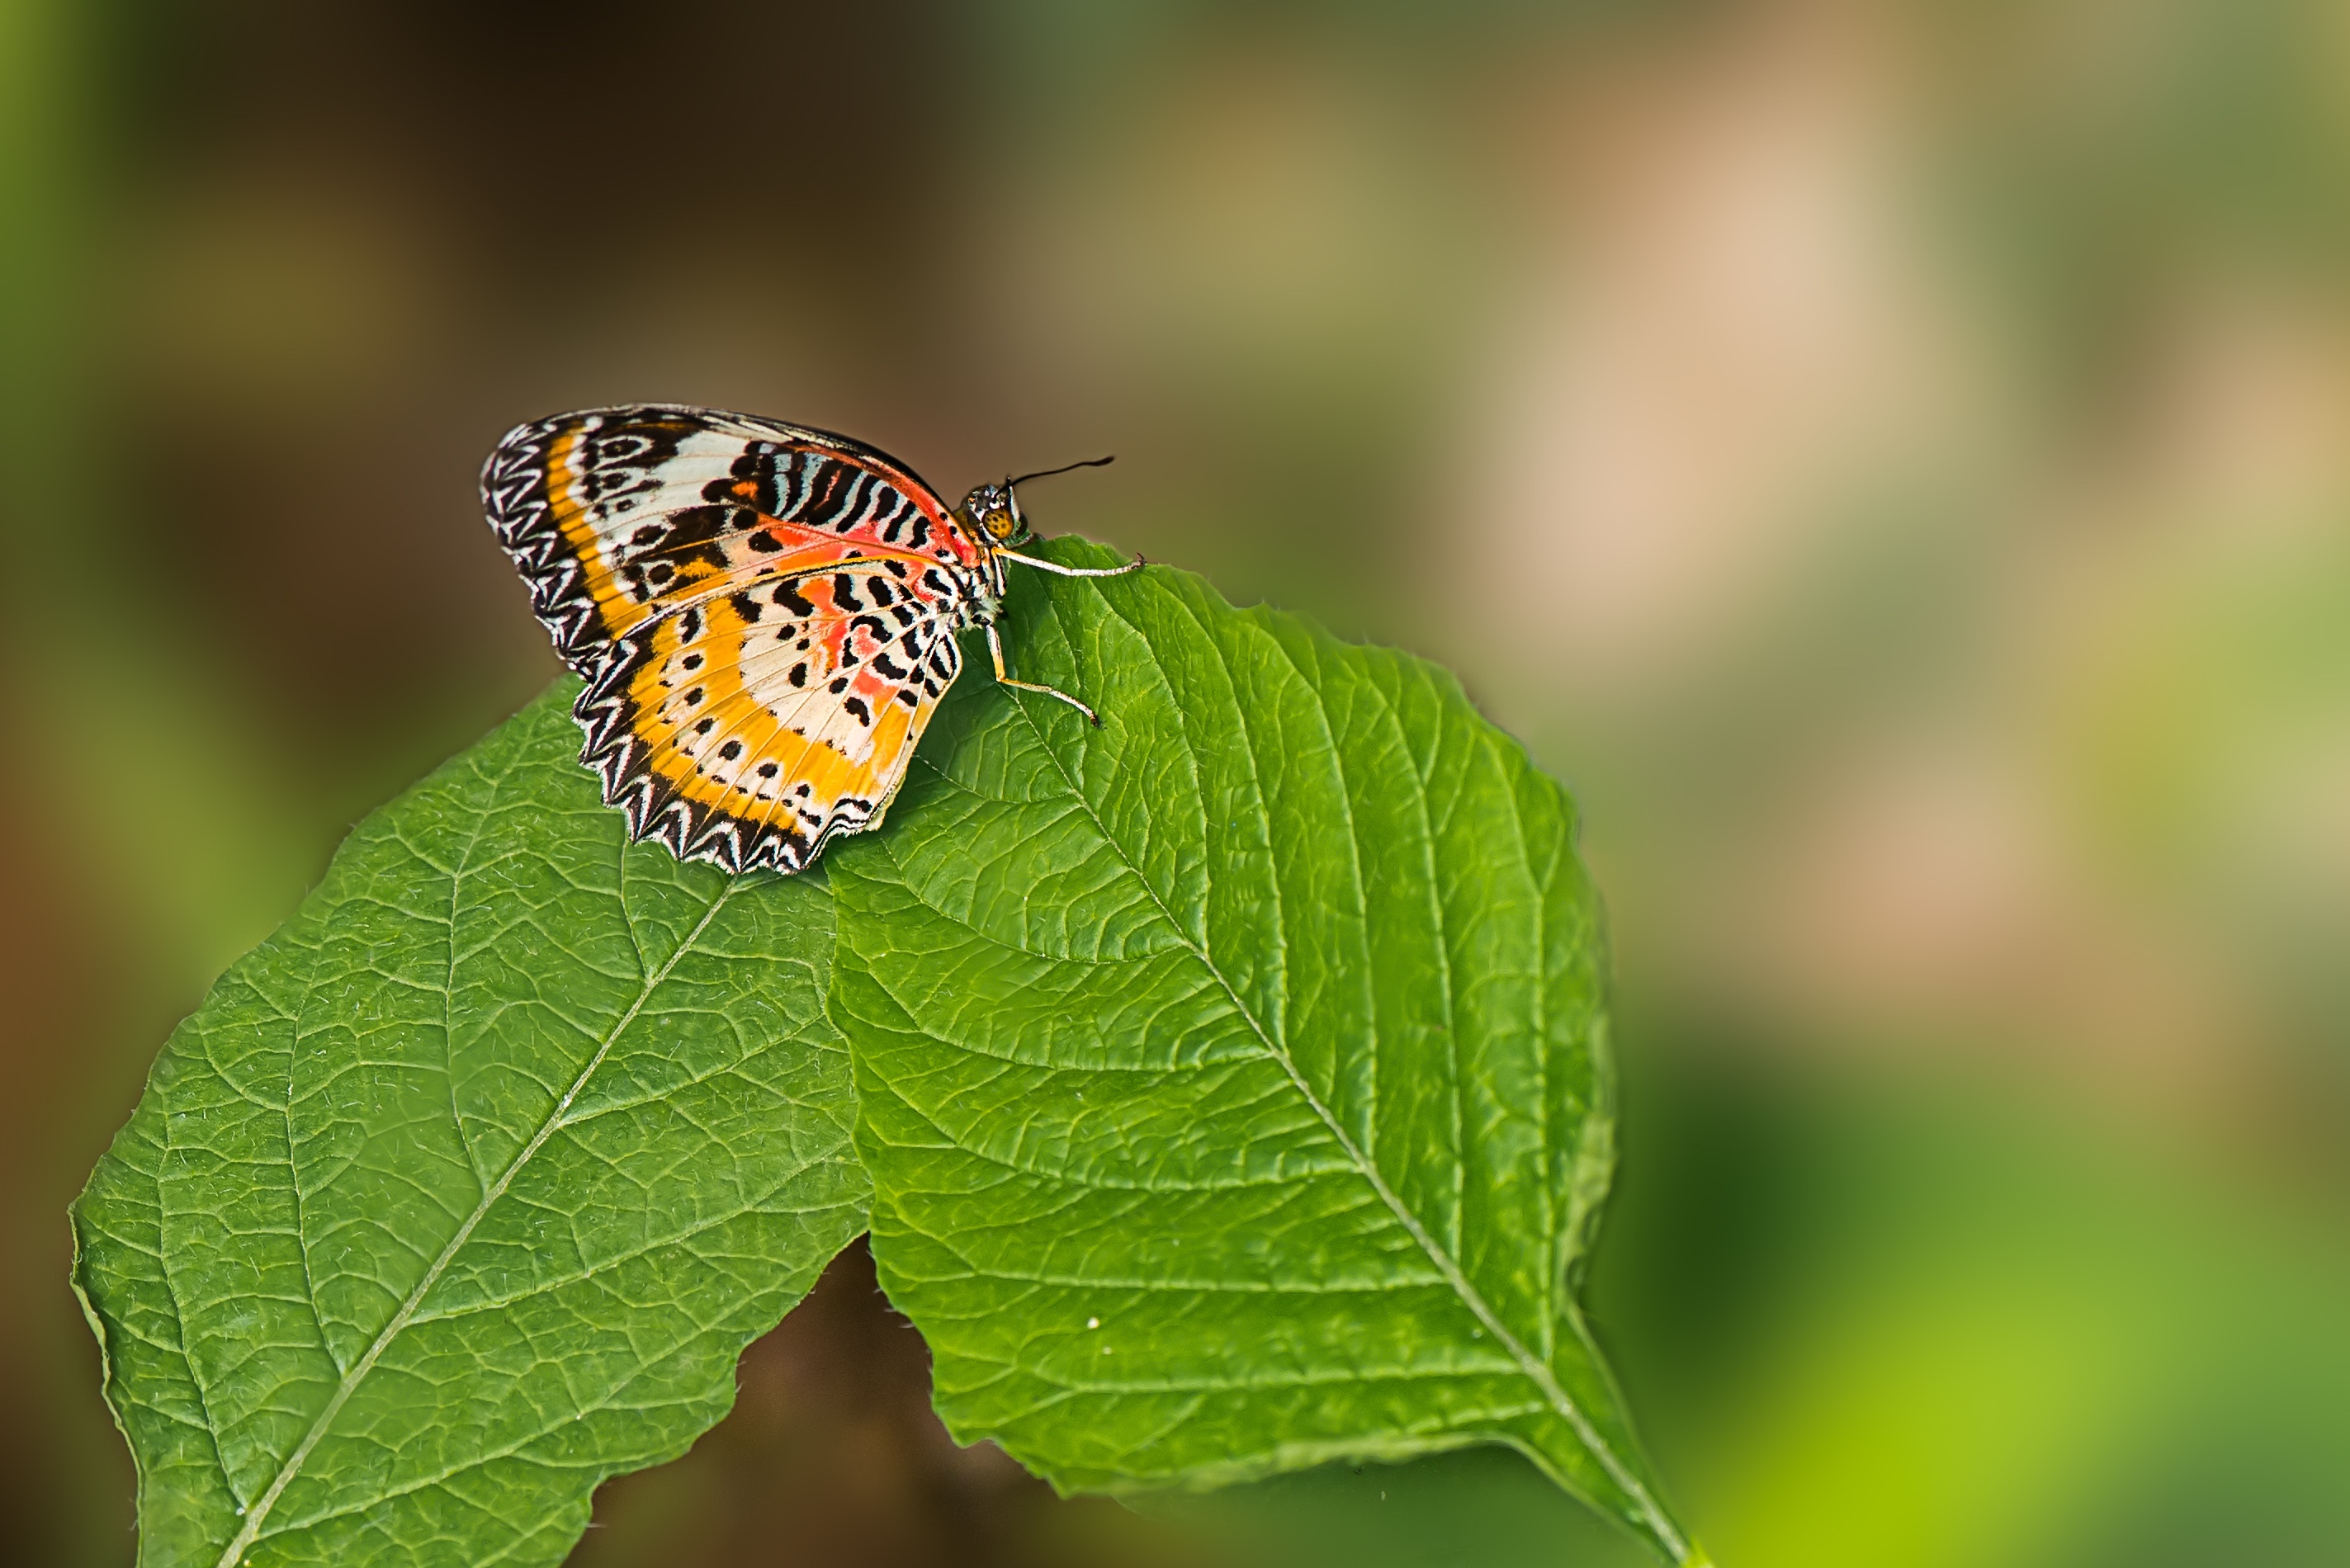
nature, photography, leaf, flower, green, insect, asia, butterfly, fauna, invertebrate, close up, monarch butterfly, macro photography, arthropod, cethosia cyane, moths and butterflies, lycaenid